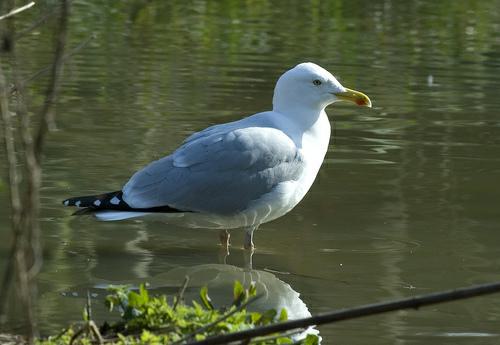
A photo of a herring gull